Gary Fraser

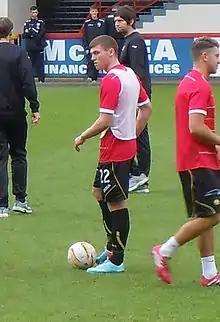
Fraser warming up in 2014.

On 23 July 2013 he moved to Partick Thistle on a 6-month loan deal. After attacking an opponent in an U20 league fixture against Dunfermline Athletic in October 2013, Fraser was cited by the SFA compliance officer and faced a potential one-year ban from Scottish football. Fraser was eventually banned for a total of nine games, running until 1 January 2014. The ban ends three days before his loan deal expires, and the club stated they were considering extending it. On 6 January 2014, Fraser returned to Bolton after his loan with Partick Thistle came to an end. Four days later, on 10 January 2014, he signed a permanent two-and-a-half-year contract with Thistle.